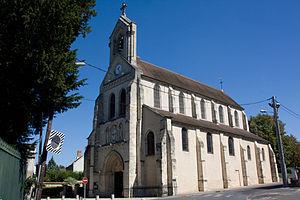
Cet article recense les immeubles protégés au titre des monuments historiques en 2018, en France.
L'église Saint-Vincent-Saint-Germain de Saint-Germain-lès-Corbeil est une église paroissiale catholique, dédiée à saint Vincent et saint Germain, située dans la commune française de Saint-Germain-lès-Corbeil et le département de l'Essonne.
Saint-Germain-lès-Corbeil est une commune française située à vingt-neuf kilomètres au sud-est de Paris dans le département de l'Essonne en région Île-de-France. Elle est le chef-lieu du canton de Saint-Germain-lès-Corbeil.